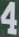
Number: 4